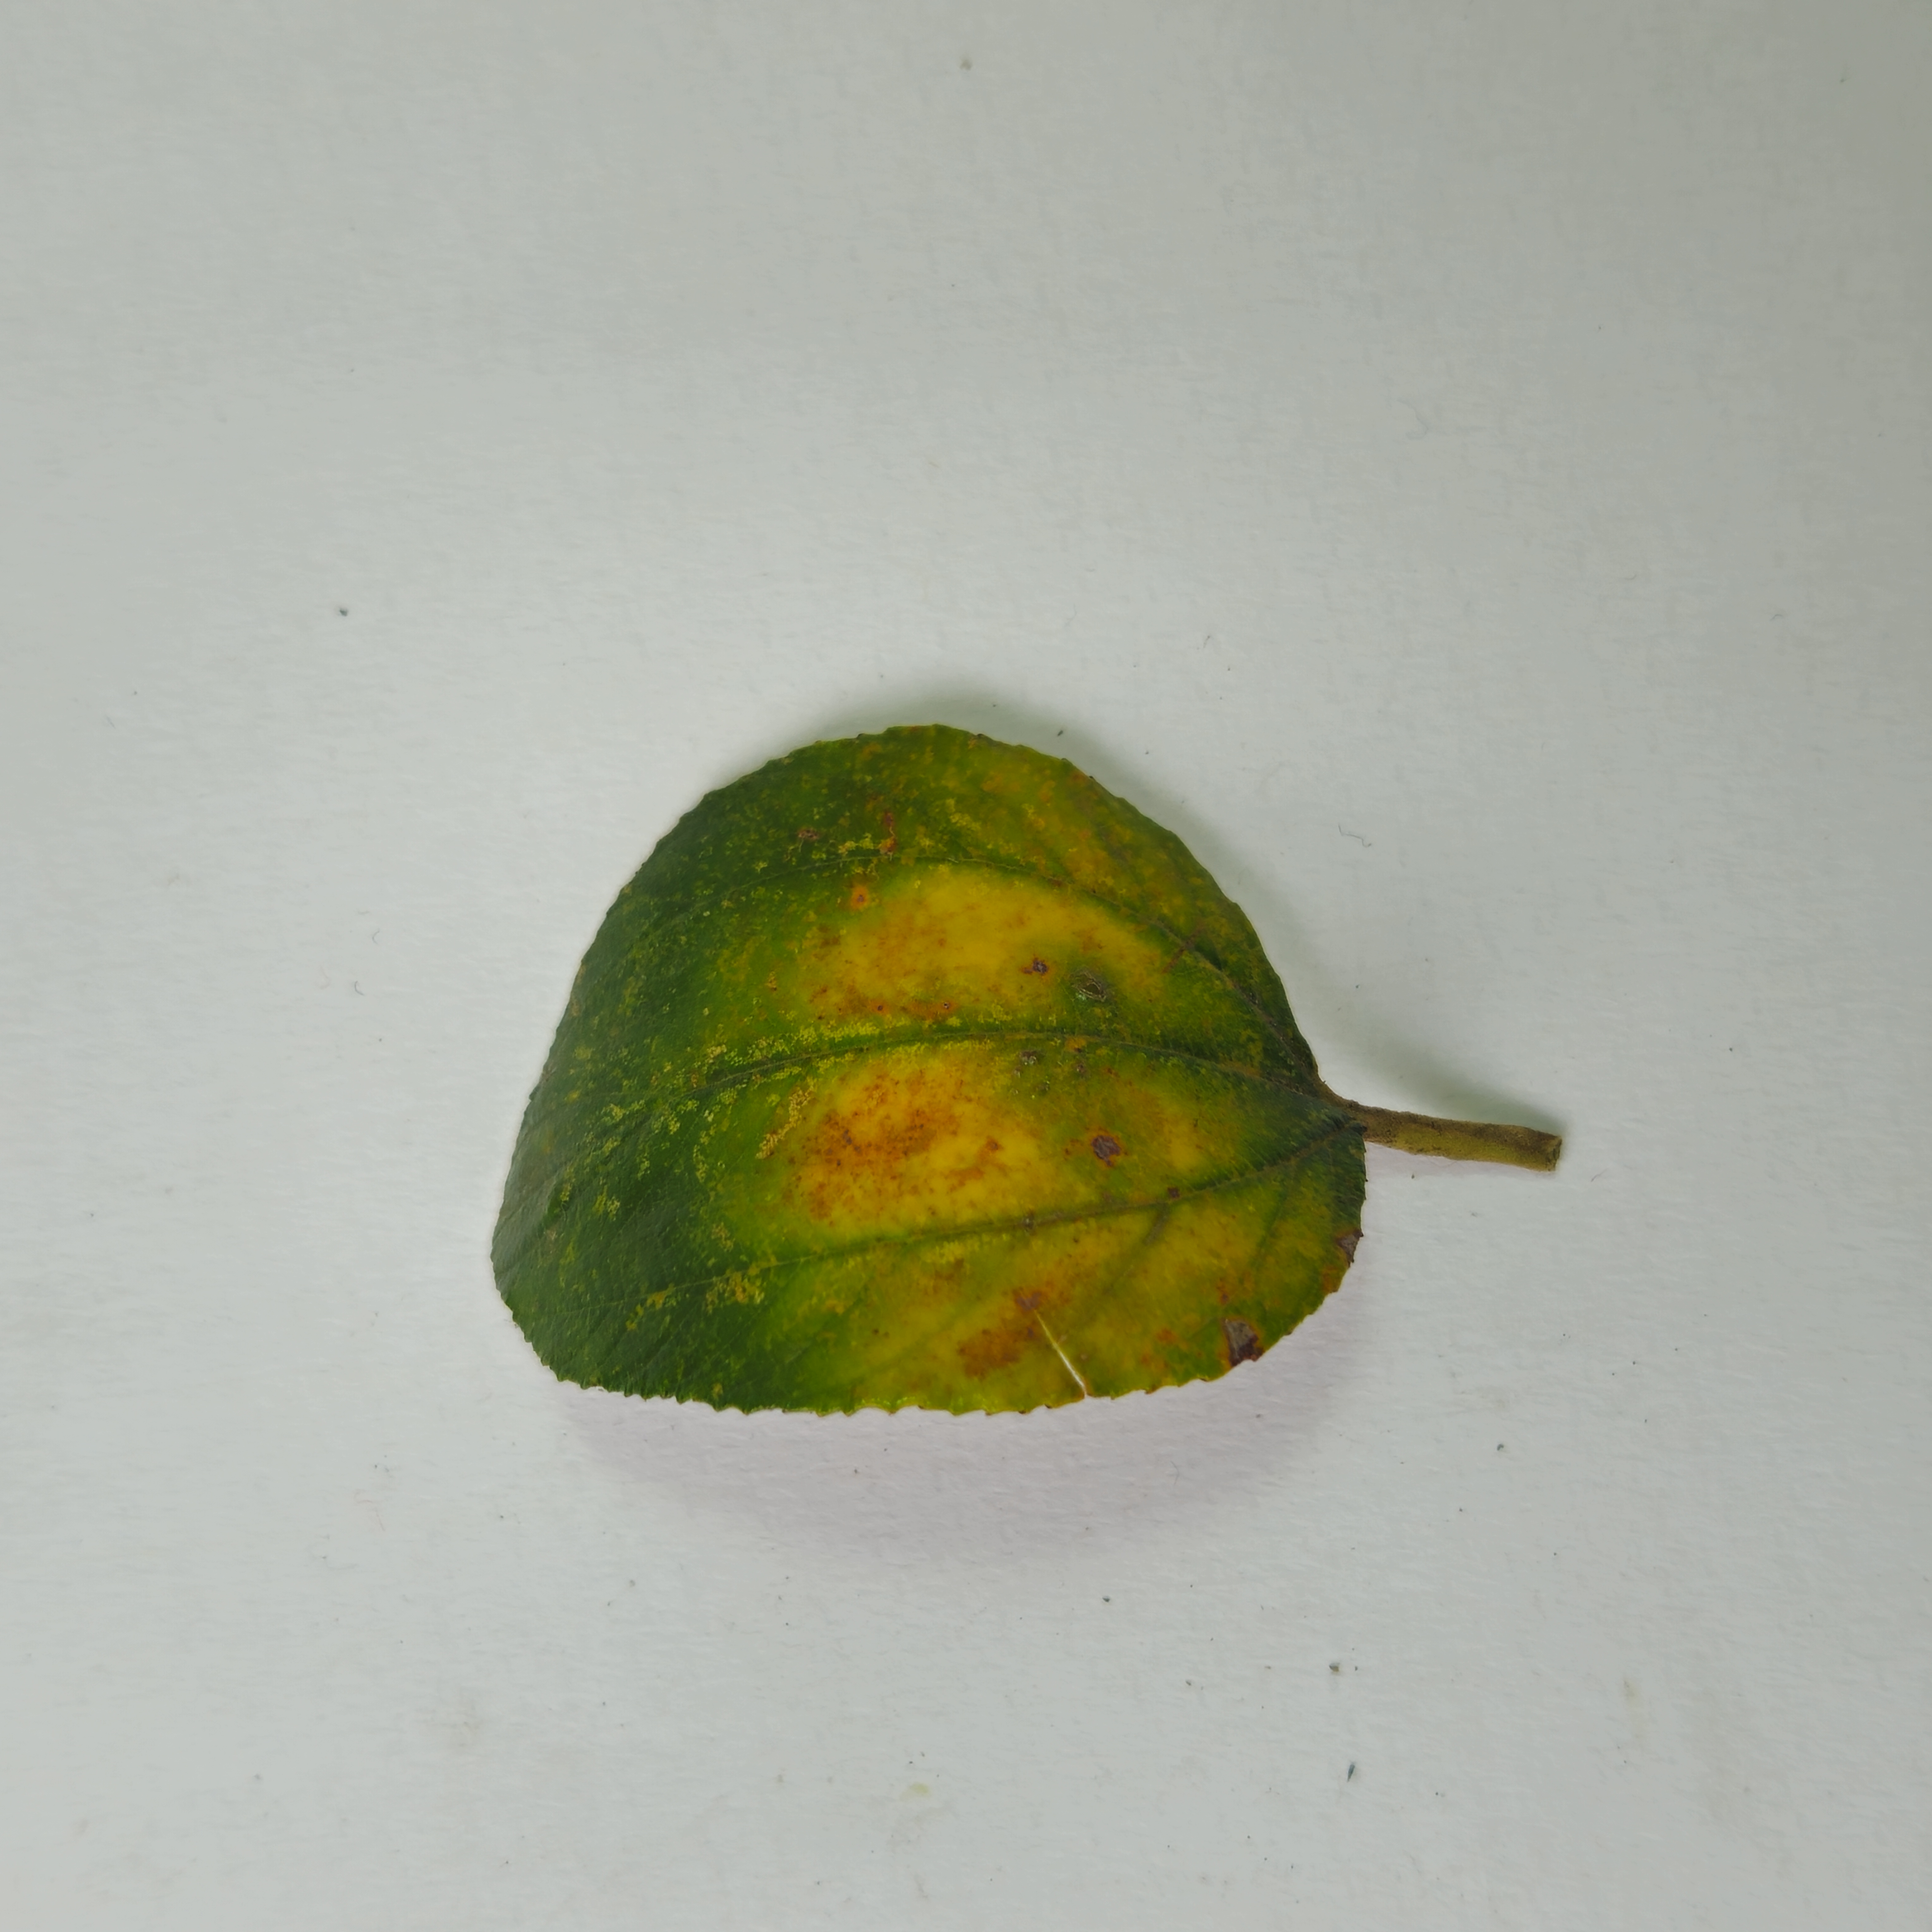
Label: Yellow